The Map that Changed the World

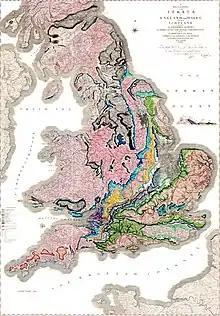
Smith's famous 1815 geological map of part of Great Britain

A plausible but whimsical description of the day on which William Smith was let out of debtor's prison. It inducts the reader into the interpretation of the time and place to be held consistently throughout the book. Smith is described physically, as heavy-set balding and plain-looking, and emotionally as quitting London in disgust. He is leaving London with nothing other than his wife, nephew, and such possessions as they can carry. It is implied that these circumstances are the result of unjustified discrimination from the scientific elite. The chapter ends with a brief note that 12 years later the injustice was in some measure redressed.